History of cannabis

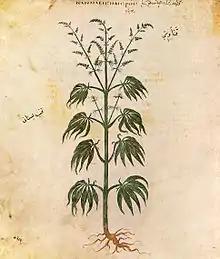
"Cannabis sativa" from Vienna Dioscurides, AD 512

Cannabis residues have been found on two altars in Tel Arad, dated to the Kingdom of Judah in the 8th century BC. Its discoverers believe that the evidence points to the use of cannabis for ritualistic psychoactive use in Judah. According to Zohar Amar the fact that the Tel Arad altar was eventually closed down (apparently due to religious opposition by Hezekiah), and the Biblical prohibition on priestly service while intoxicated by wine, indicate that Israelite religion in general was probably opposed to cannabis use as part of its priestly services.